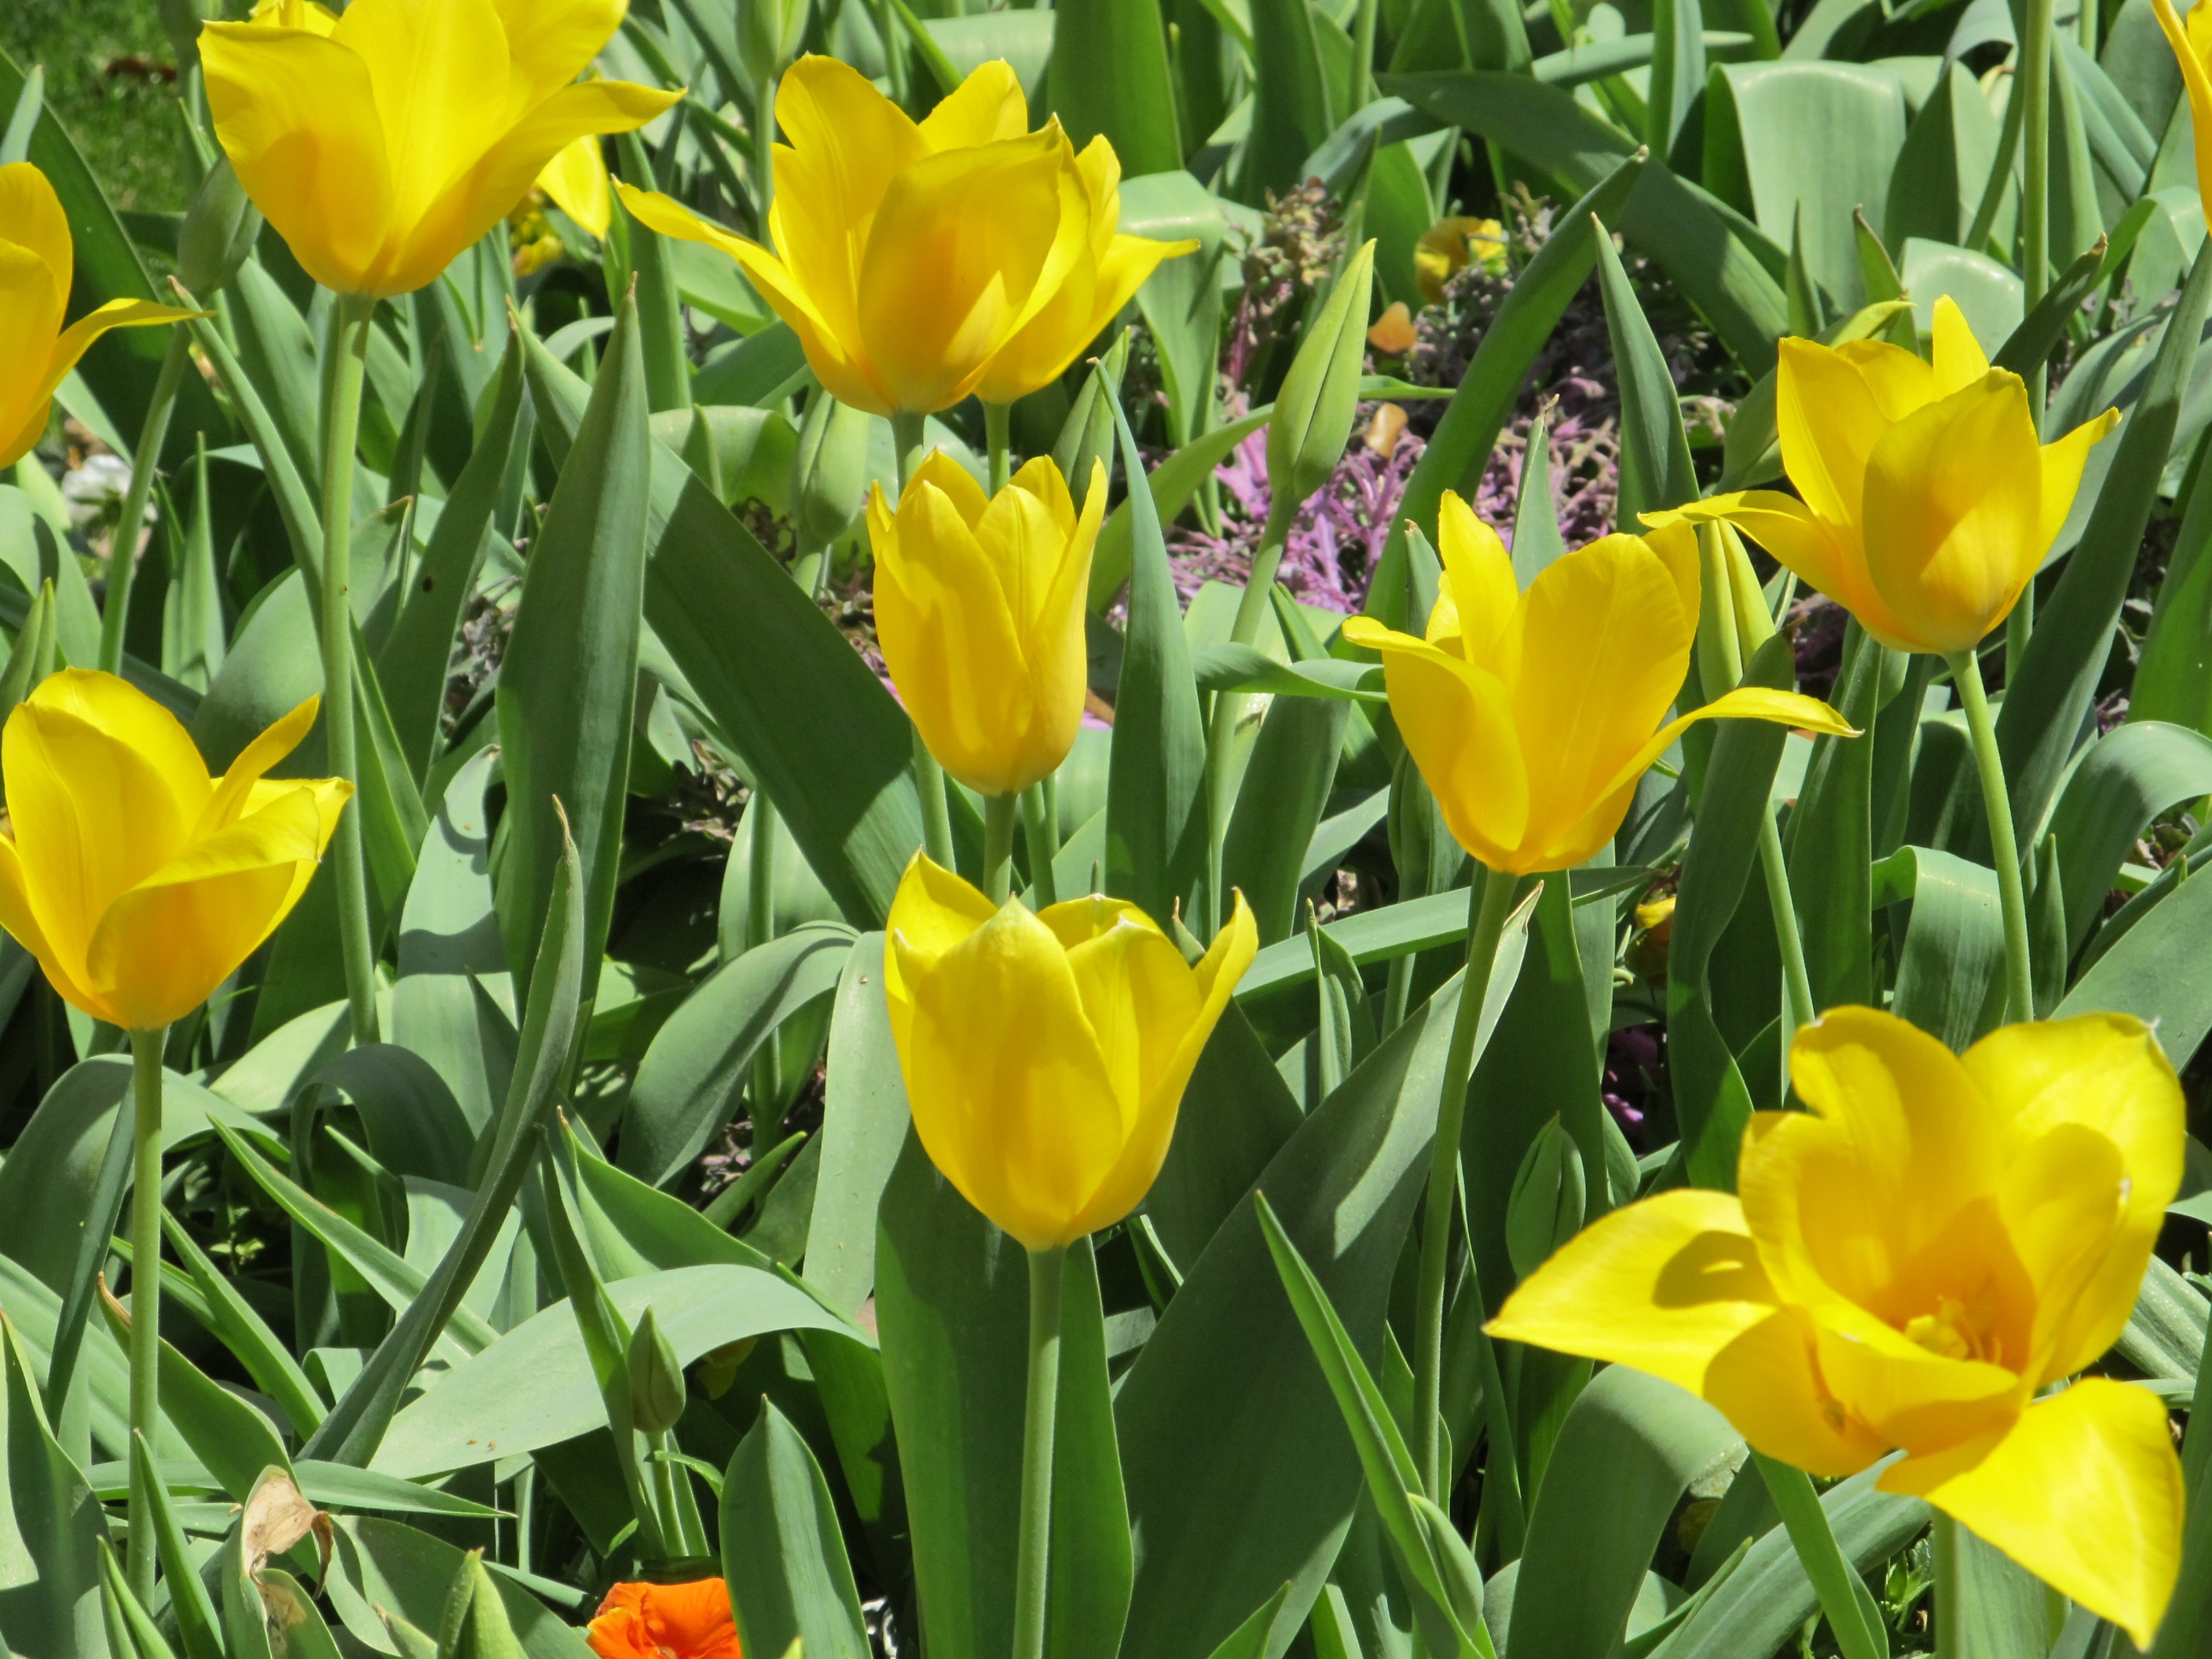
plant, flower, floral, tulip, color, macro, fresh, blooming, colorful, yellow, garden, plants, flowers, petals, blossoms, tulips, flowering plant, lily family, land plant